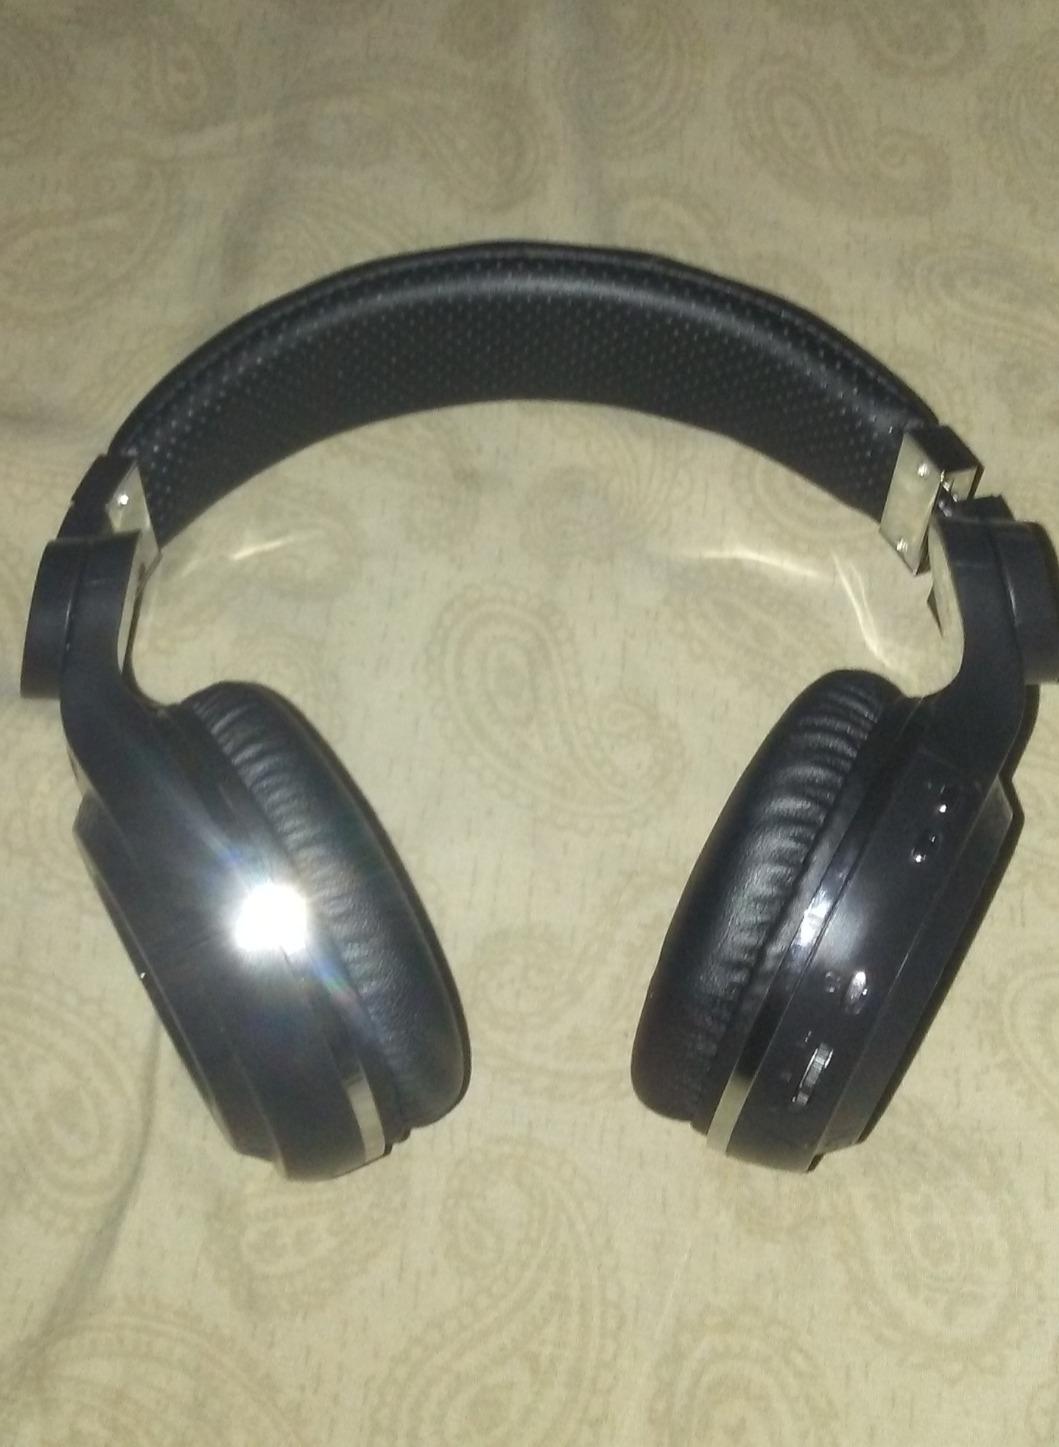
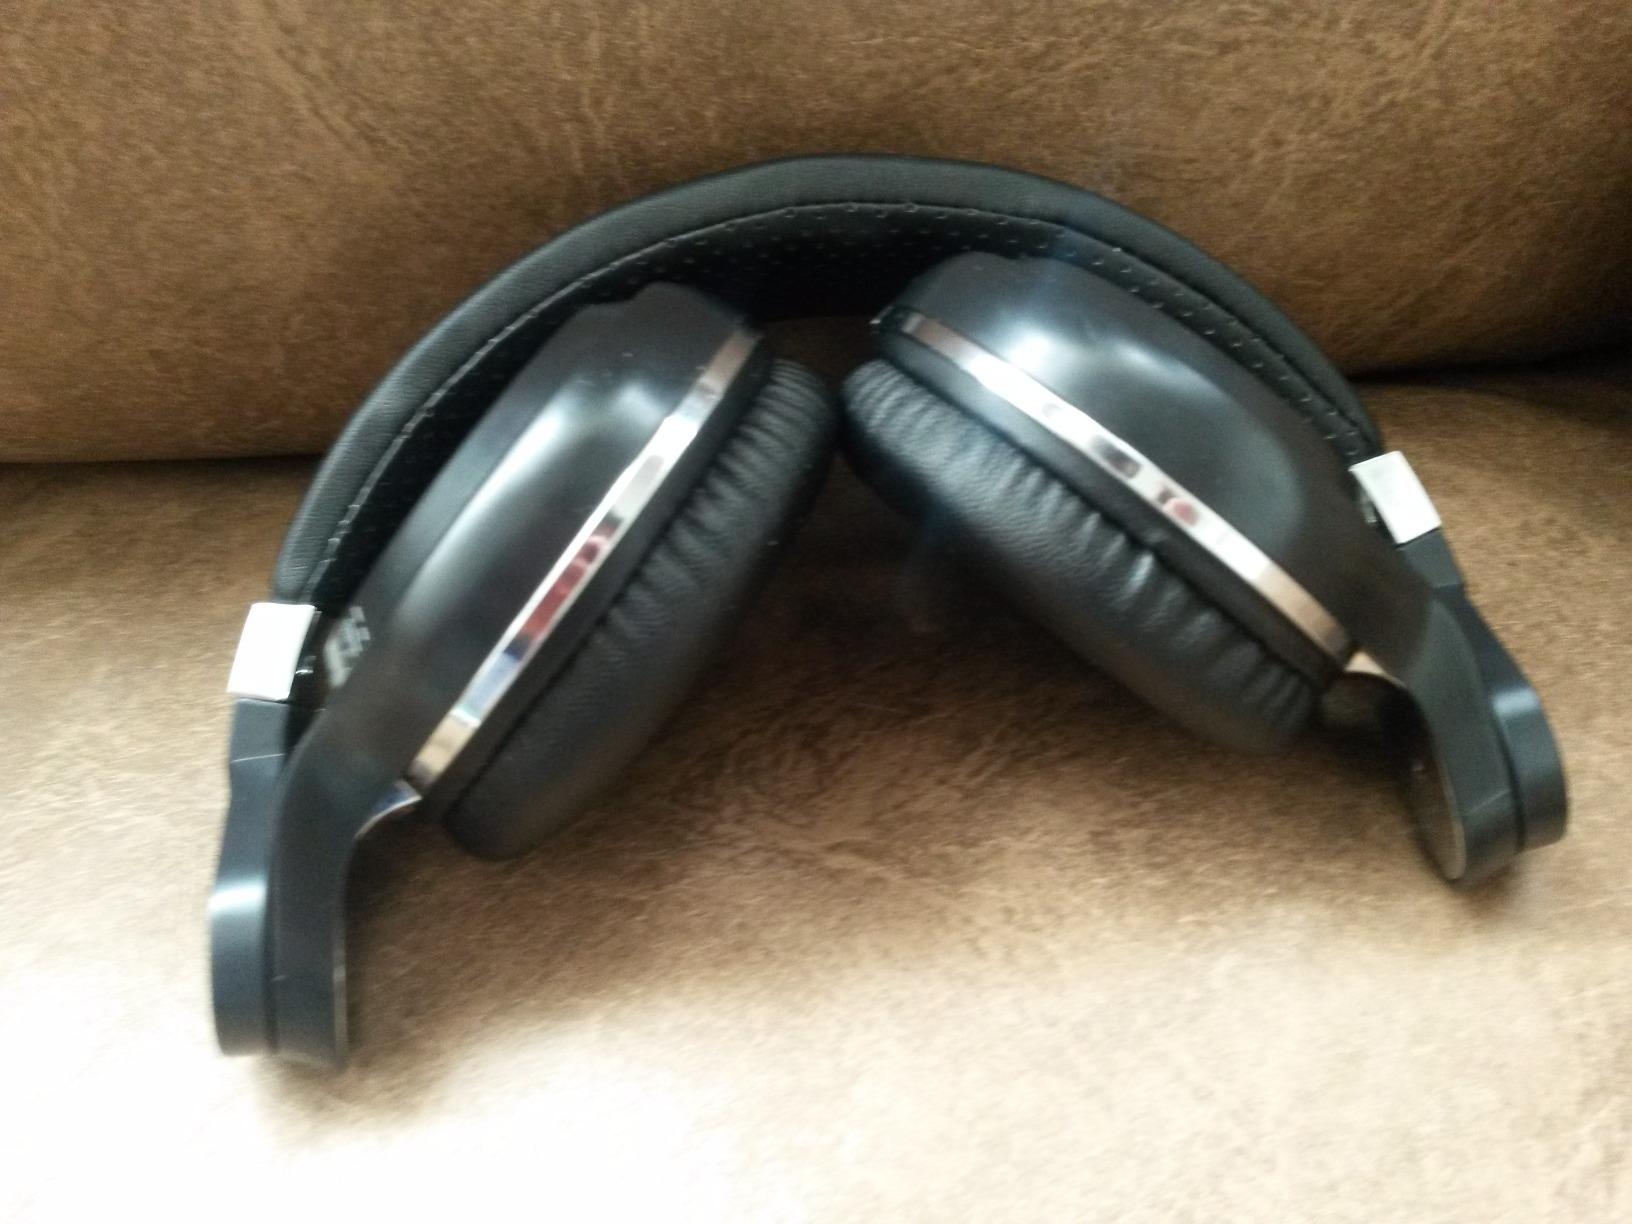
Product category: headphones
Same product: no